King Power

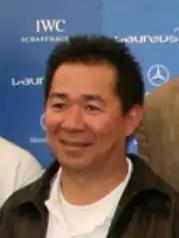
King Power founder Vichai Srivaddhanaprabha

In August 2010, following agreement on a three-year shirt sponsorship deal with King Power, Milan Mandarić sold the English football club Leicester City F.C. to a Thai-led consortium called Asian Football Investments (AFI), owned by King Power Group's Vichai Srivaddhanaprabha. On 16 May 2017, Belgian First Division B team Oud-Heverlee Leuven announced that they had accepted an offer from King Power to buy the club.